Guanyin of Nanshan

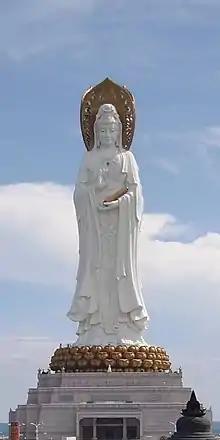

The Guanyin of Nanshan is a statue of the bodhisattva Guanyin, sited on the south coast of China's island province Hainan on top of the Nanshan Temple of Sanya.